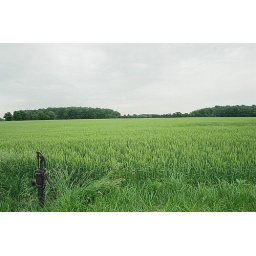
A gray clouded sky draped above the stilled wheat field.